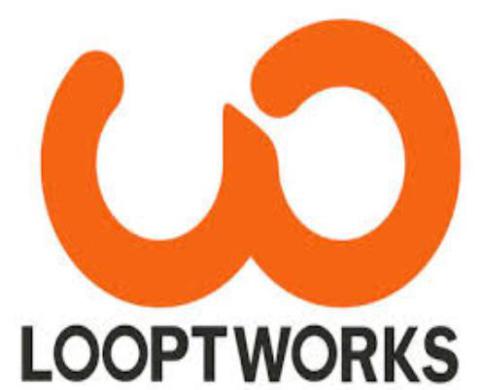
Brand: looptworks
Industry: Clothes